Seyfert galaxy

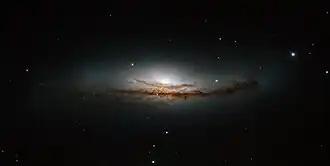
NGC 5793 is a Seyfert galaxy located over 150 million light-years away in the constellation of Libra.

Seyfert galaxies were first detected in 1908 by Edward A. Fath and Vesto Slipher, who were using the Lick Observatory to look at the spectra of astronomical objects that were thought to be "spiral nebulae". They noticed that NGC 1068 showed six bright emission lines, which was considered unusual as most objects observed showed an absorption spectrum corresponding to stars.